Bill, Wyoming

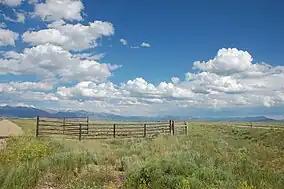

The settlement is rumored to have begun shortly after World War I, when a doctor moved there. It was called "Bill" by the doctor's wife due to a number of men in the area with that name. Before long, Bill had a post office and small store selling sandwiches to truckers and a country school for children from surrounding ranches. The owner of the store even established the "Bill Yacht Club" which had no boats, no water, and no costly boating accidents but sold hats and T-shirts to tourists who felt they were in on the joke.